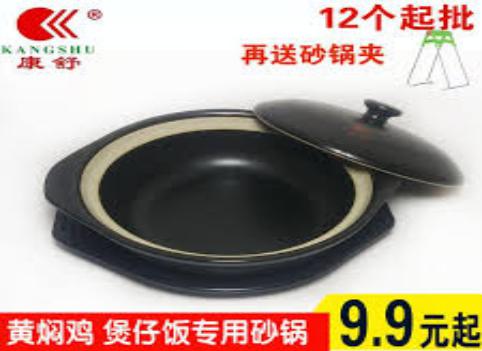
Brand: kangshu
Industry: Others